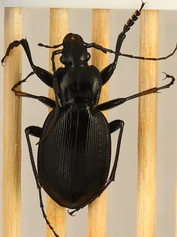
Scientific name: Carabus goryi
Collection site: Mountain Lake Biological Station NEON (MLBS), plot MLBS_009